SmartRider

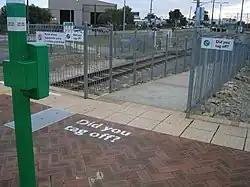
Several "Did you tag off?" notices displayed at the fence and the ground

In order to successfully tag on, a card must contain a minimum equivalent to a two-section fare for the holder's user category ($1.10 for concession, $2.16 for adult) - the only exception is a Seniors SmartRider holder travelling during a nominated free travel period. If the card cannot be tagged on, a cash fare must be purchased.